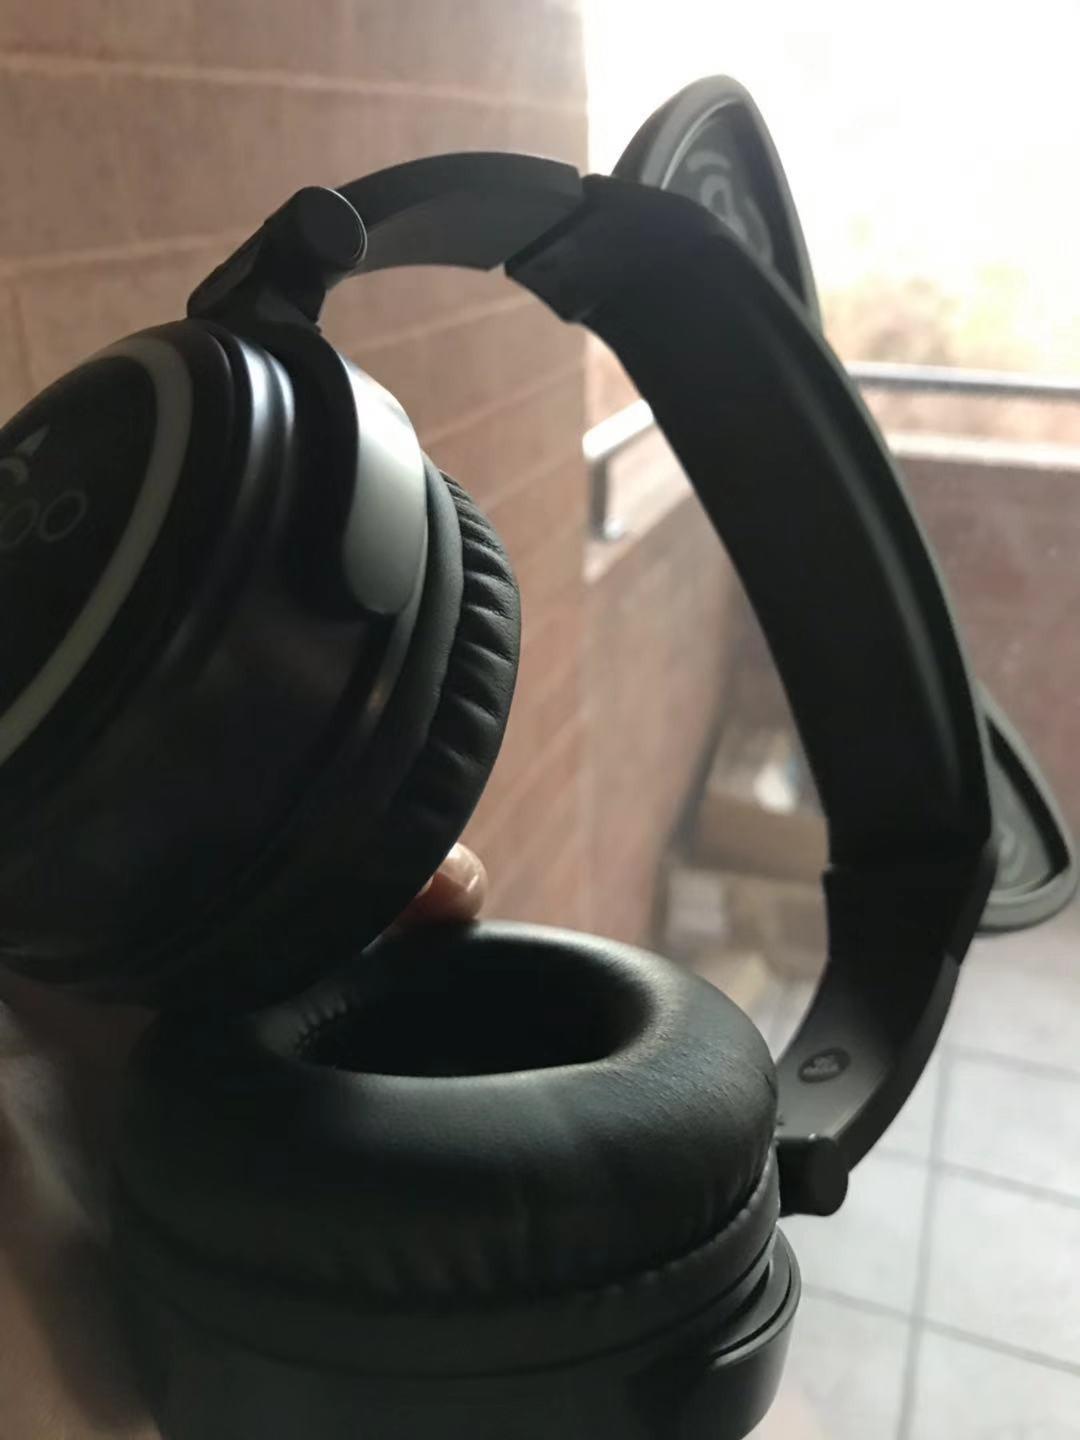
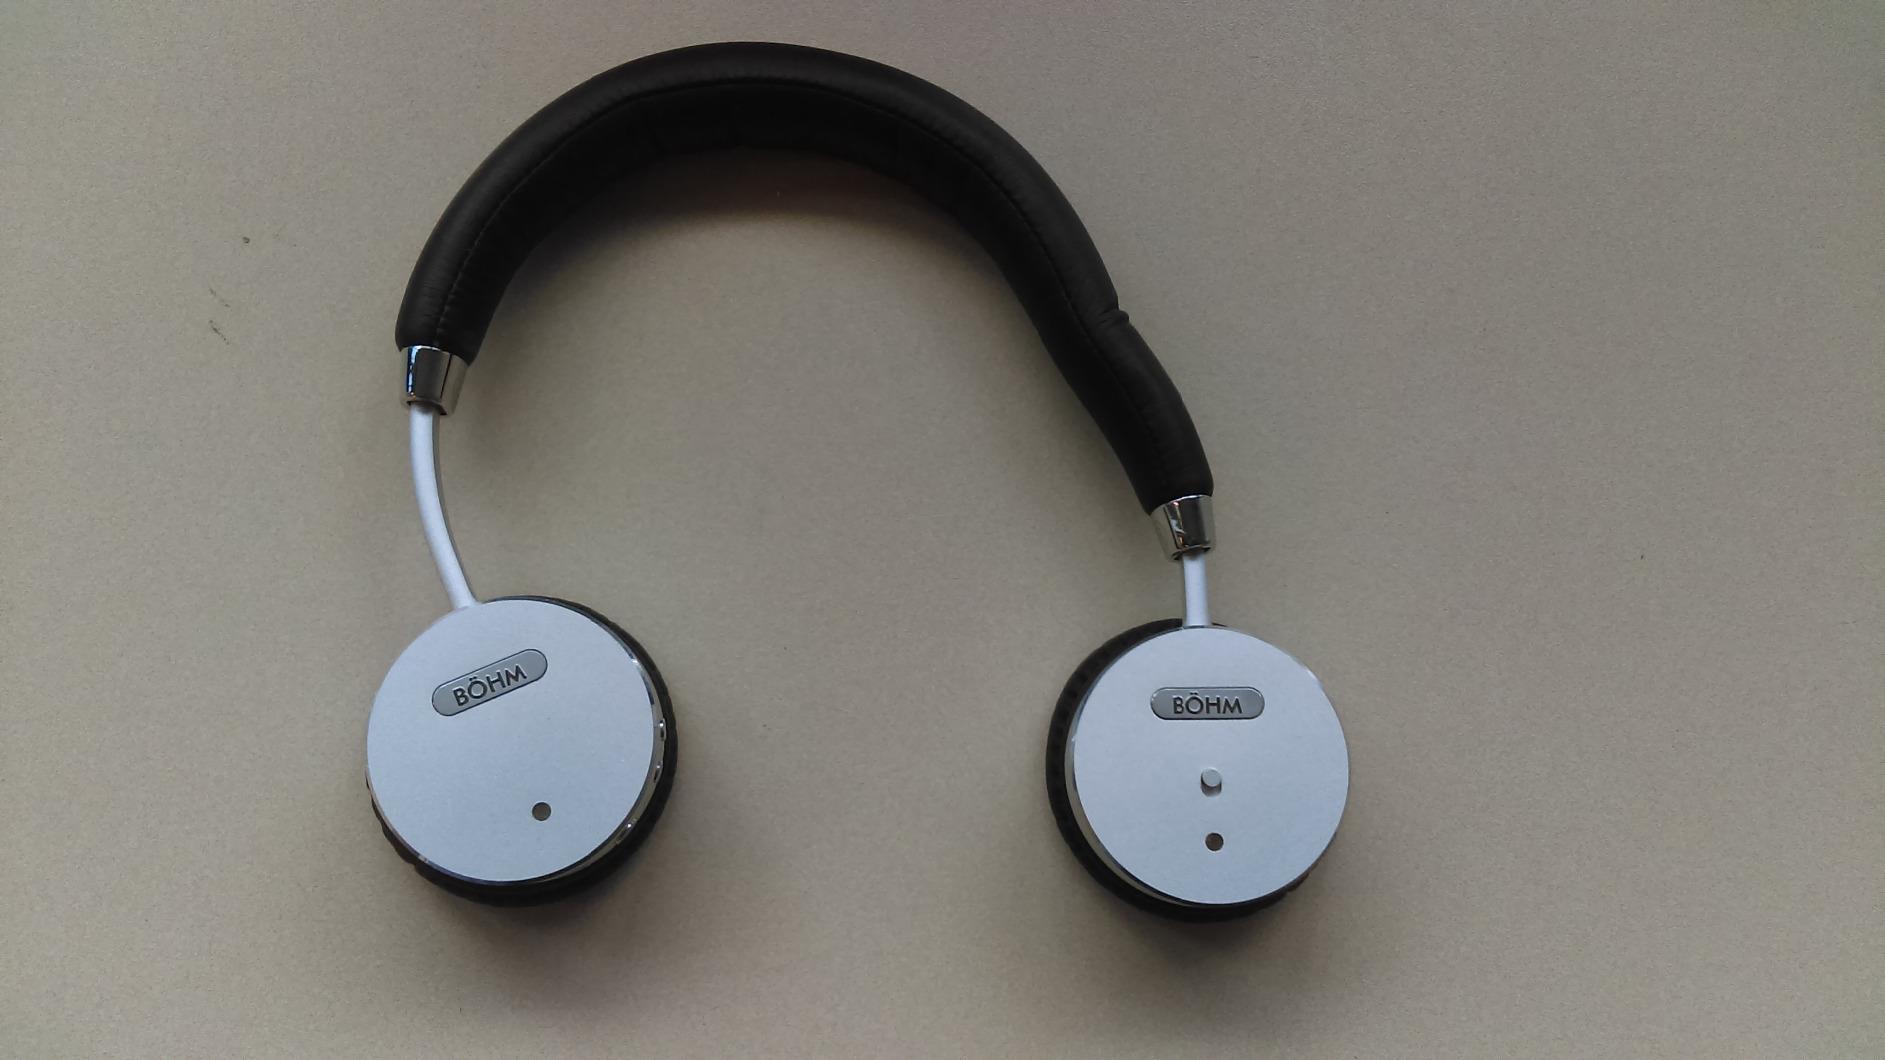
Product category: headphones
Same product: no